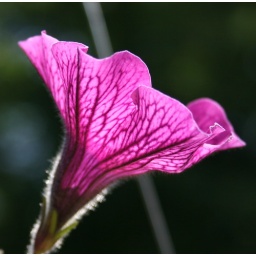
The beauty of a delicate pink flower soaking in the desert sun.